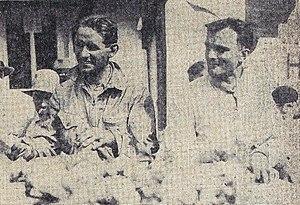
Raymond Sommer (G) et Luigi Chinetti (D), vainqueurs des 24 Heures du Mans 1932.